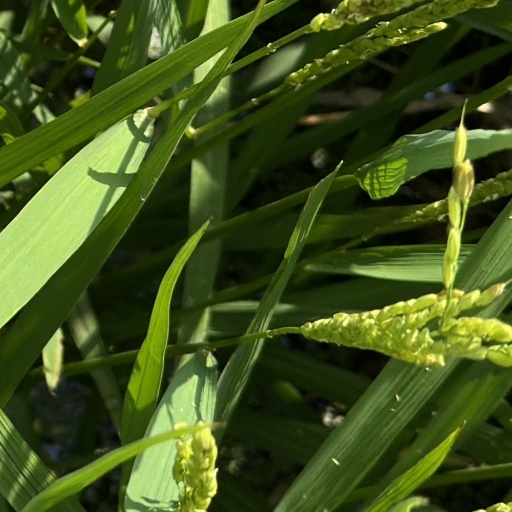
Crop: rice